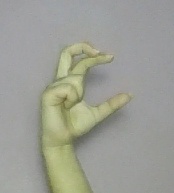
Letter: thal